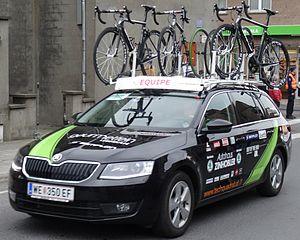
Triptyque des Monts et Châteaux 2014, étape 1, 4 avril 2014, départ d'Antoing. Depicted team: Gourmetfein Simplon Wels The creation of these files was made possible thanks to the organizers of the Triptyque des Monts et Châteaux 2014 English